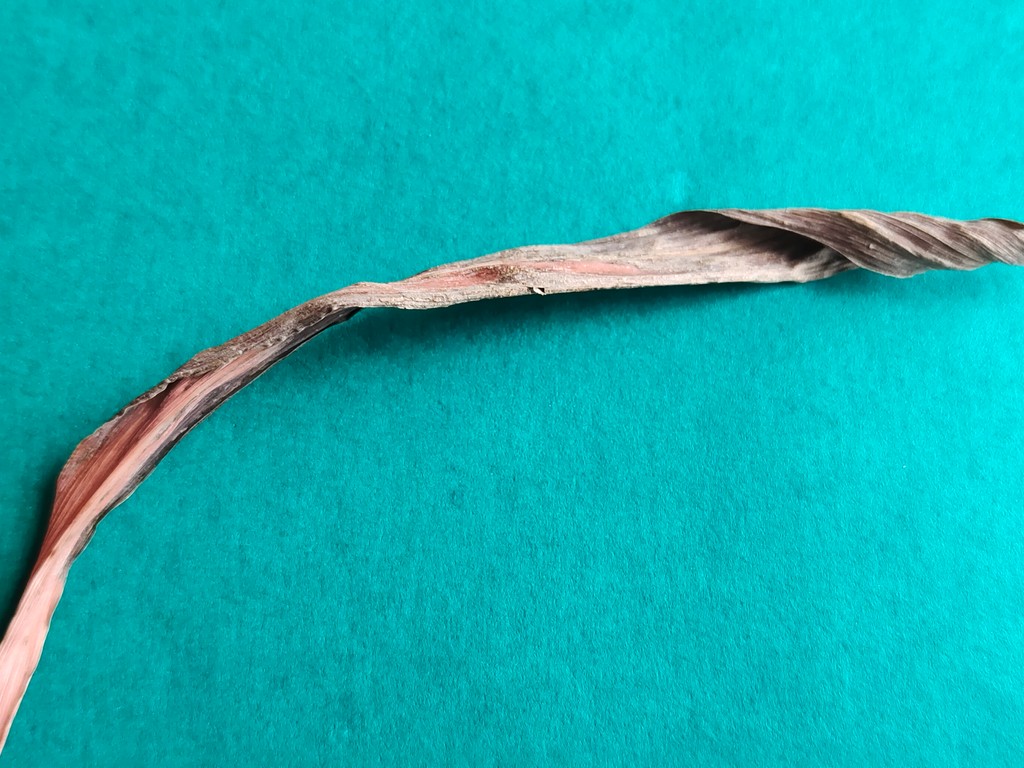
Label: Dried